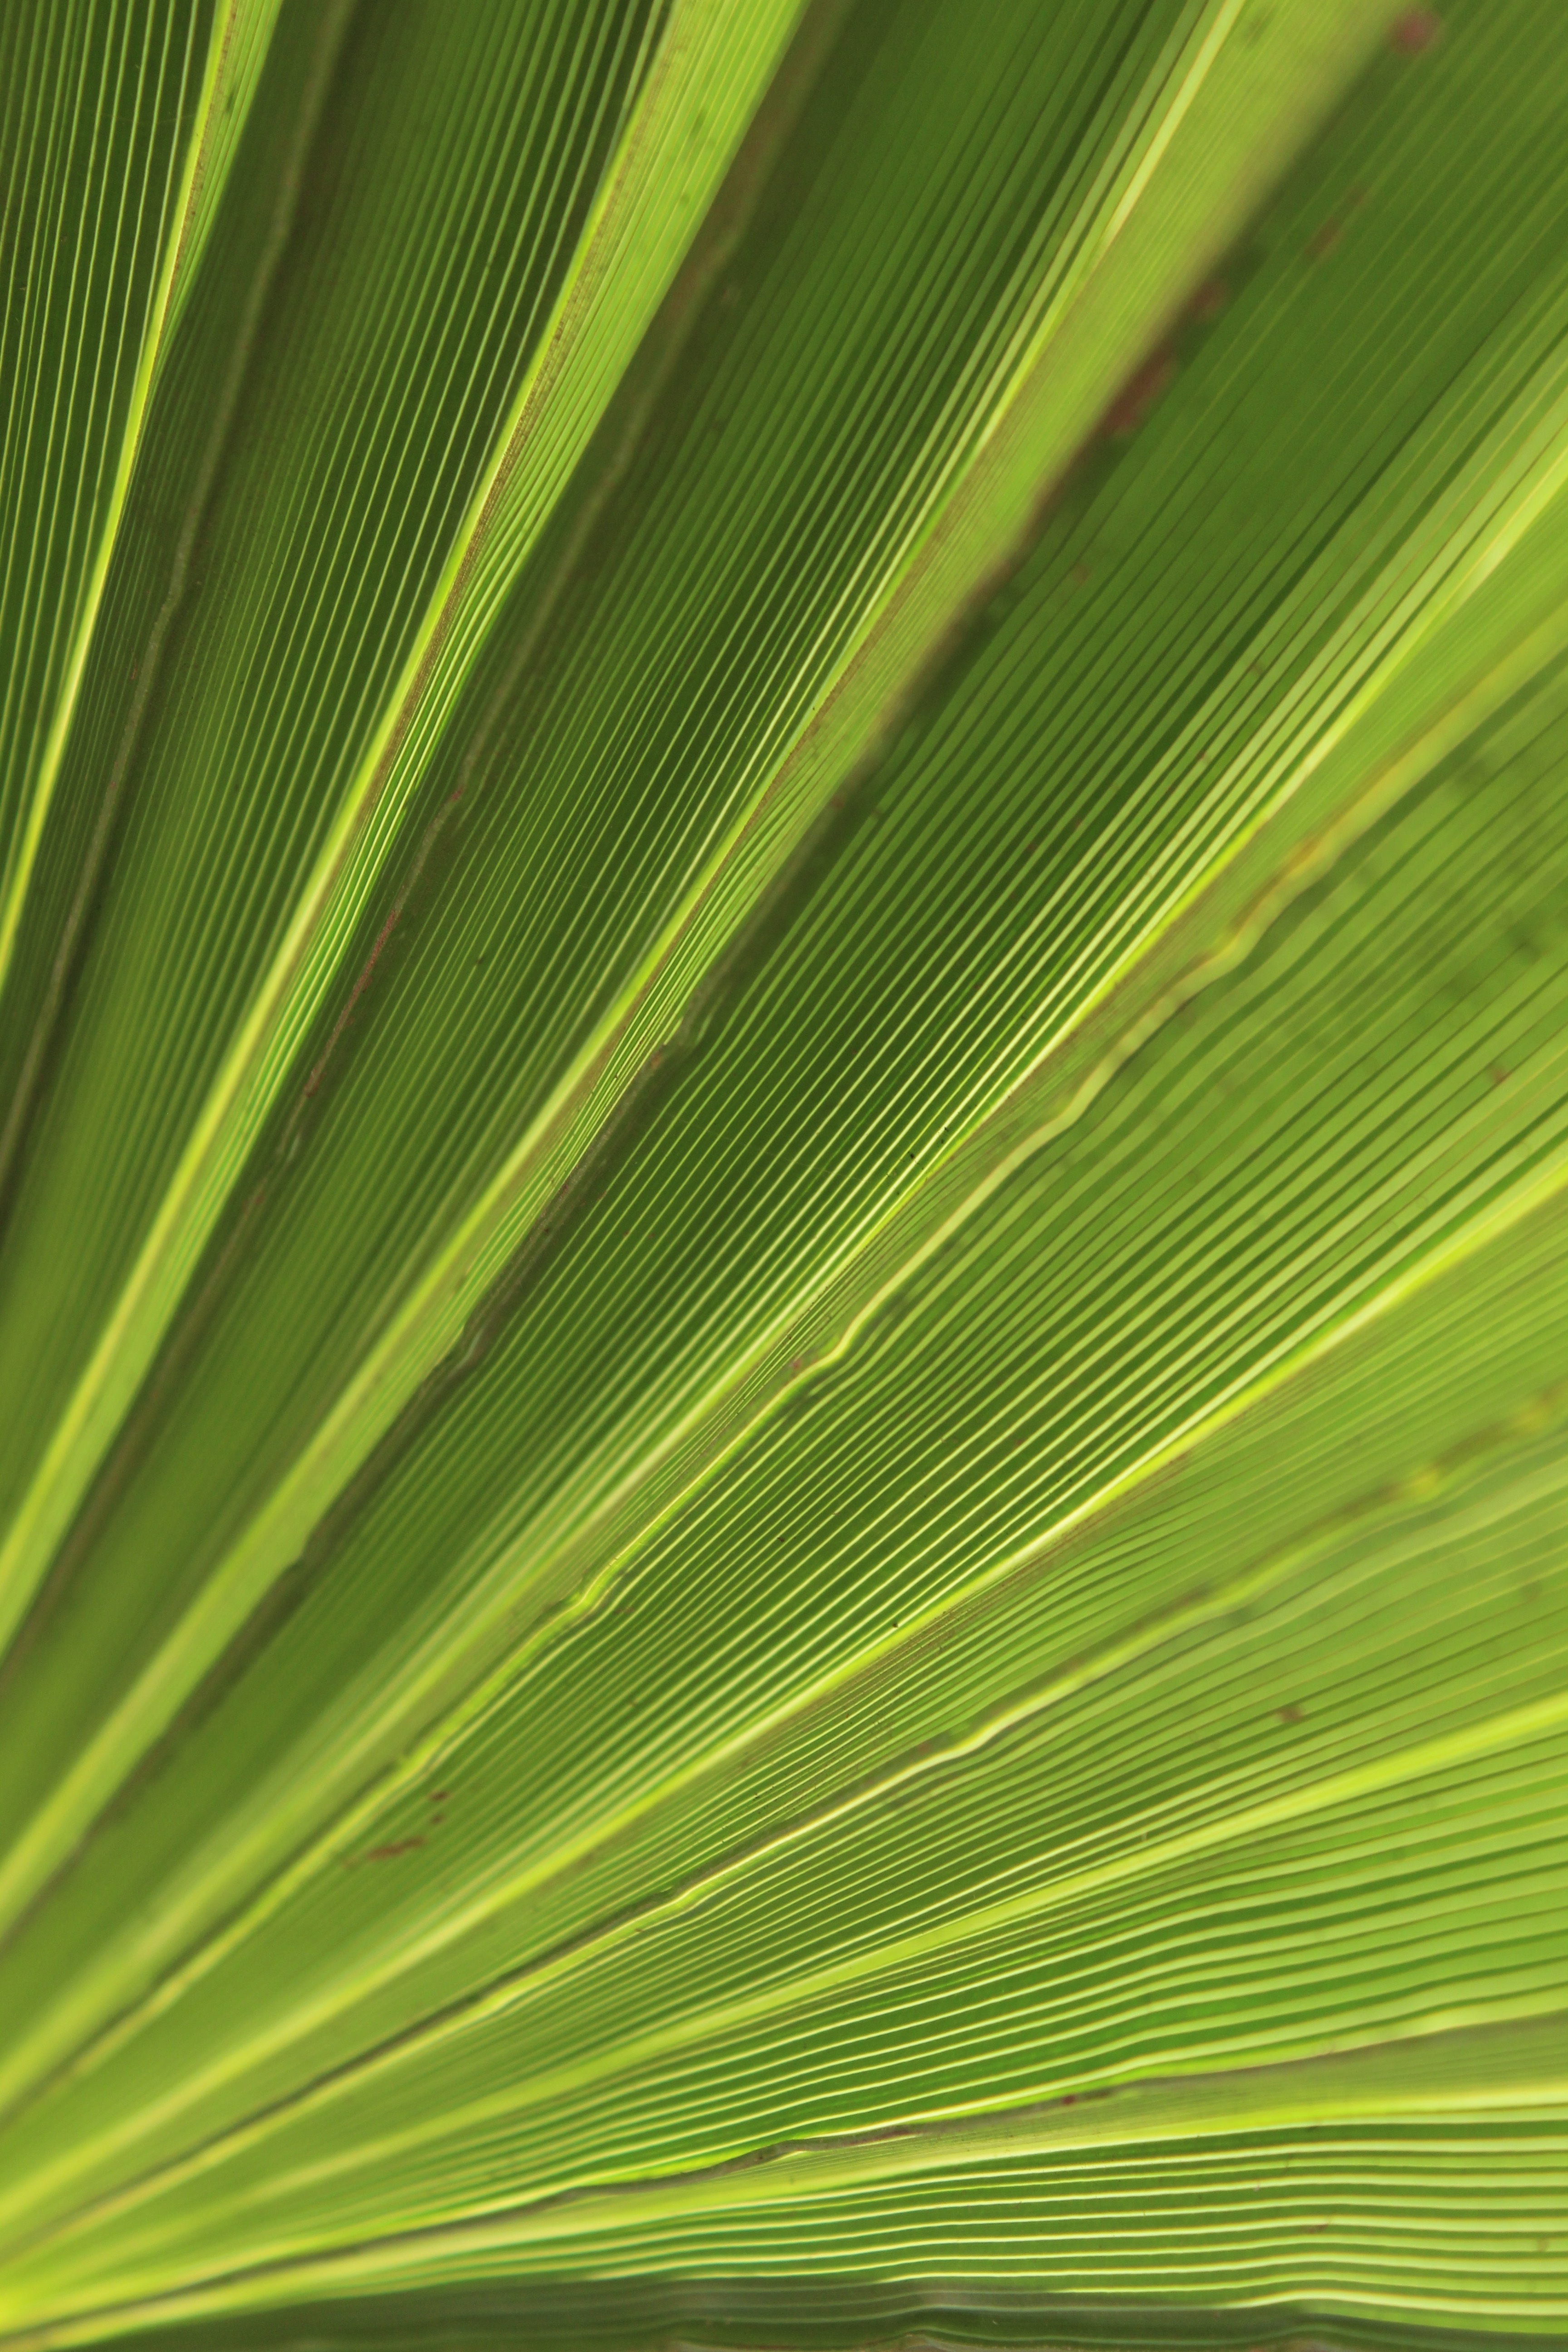
tree, grass, light, plant, field, sunlight, leaf, flower, summer, foliage, line, green, palm, tropical, natural, botany, yellow, banana leaf, exotic, macro photography, grass family, plant stem, computer wallpaper, arecales, palm family